Spanish wine

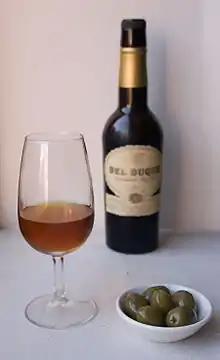
A glass of Amontillado Sherry

Sherry is a heavily fortified wine produced in southern Spain around the towns of Jerez, Sanlúcar de Barrameda, and El Puerto de Santa María. In the 1990s, the European Union restricted the use of the name "Sherry" to the wine made from this region. It is mostly made from the Palomino grape, accounting for nearly 95% of the region's plantings, but Moscatel and Pedro Ximenez can also be used. While the wine is aging in the barrel, a naturally occurring yeast native to the region, known as flor, will develop and distinguish certain styles of Sherry. The flor needs fresh wine in order to survive and is added by the use of a solera system that also gradually blends the wines of different vintages together. Palomino wine, by itself, typically ferments to an alcohol level of around 12% with Sherry producers adding brandy to the wine in order to increase the alcohol level or kill the flor yeast which will not thrive in alcohol levels above 16%.